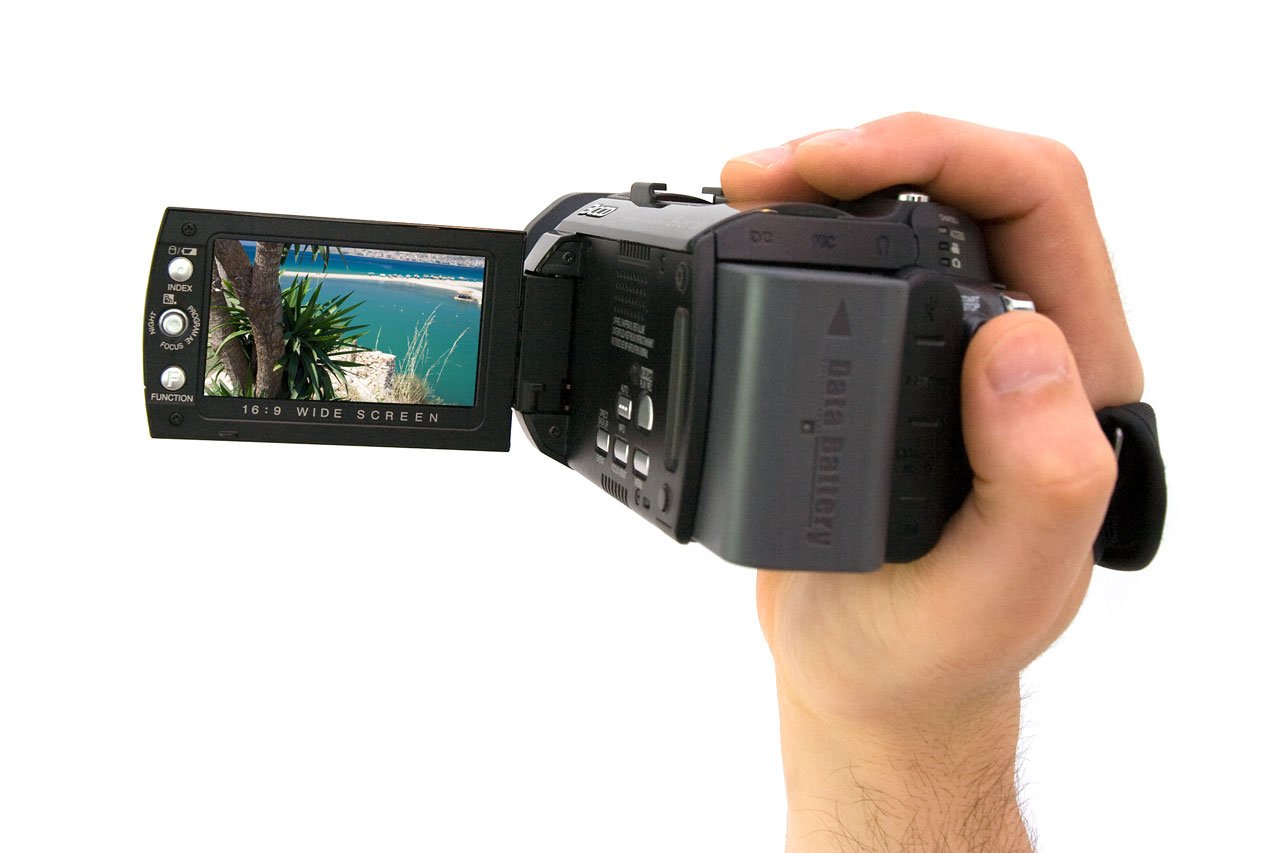
hand, white, camera, high, black, video camera, product, video, digital camera, background, fingers, digital, camera lens, multimedia, definition, camcorder, cameras optics, camera accessory